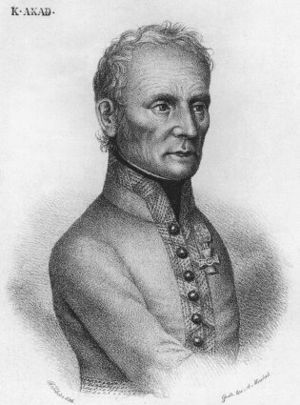
Karl Mack von Leiberich
Karl Mack von Leiberich
Karl Mack von Leiberich, Freiherr var en østrigsk soldat. Han er bedst kendt som hærfører for de østrigske styrker, der blev slået og tilfangetaget af Napoleons Grande Armée i Slaget ved Ulm i 1805.